James Thomson (poet, born 1700)

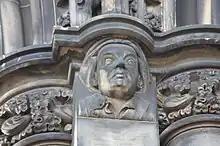
The poet James Thomson as depicted on the Scott Monument

Thomson is one of the sixteen Scottish poets and writers appearing on the Scott Monument on Princes Street in Edinburgh. He appears on the right side of the east face.